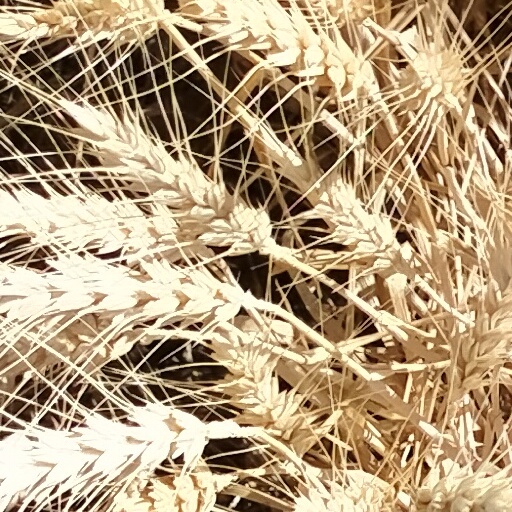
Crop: wheat